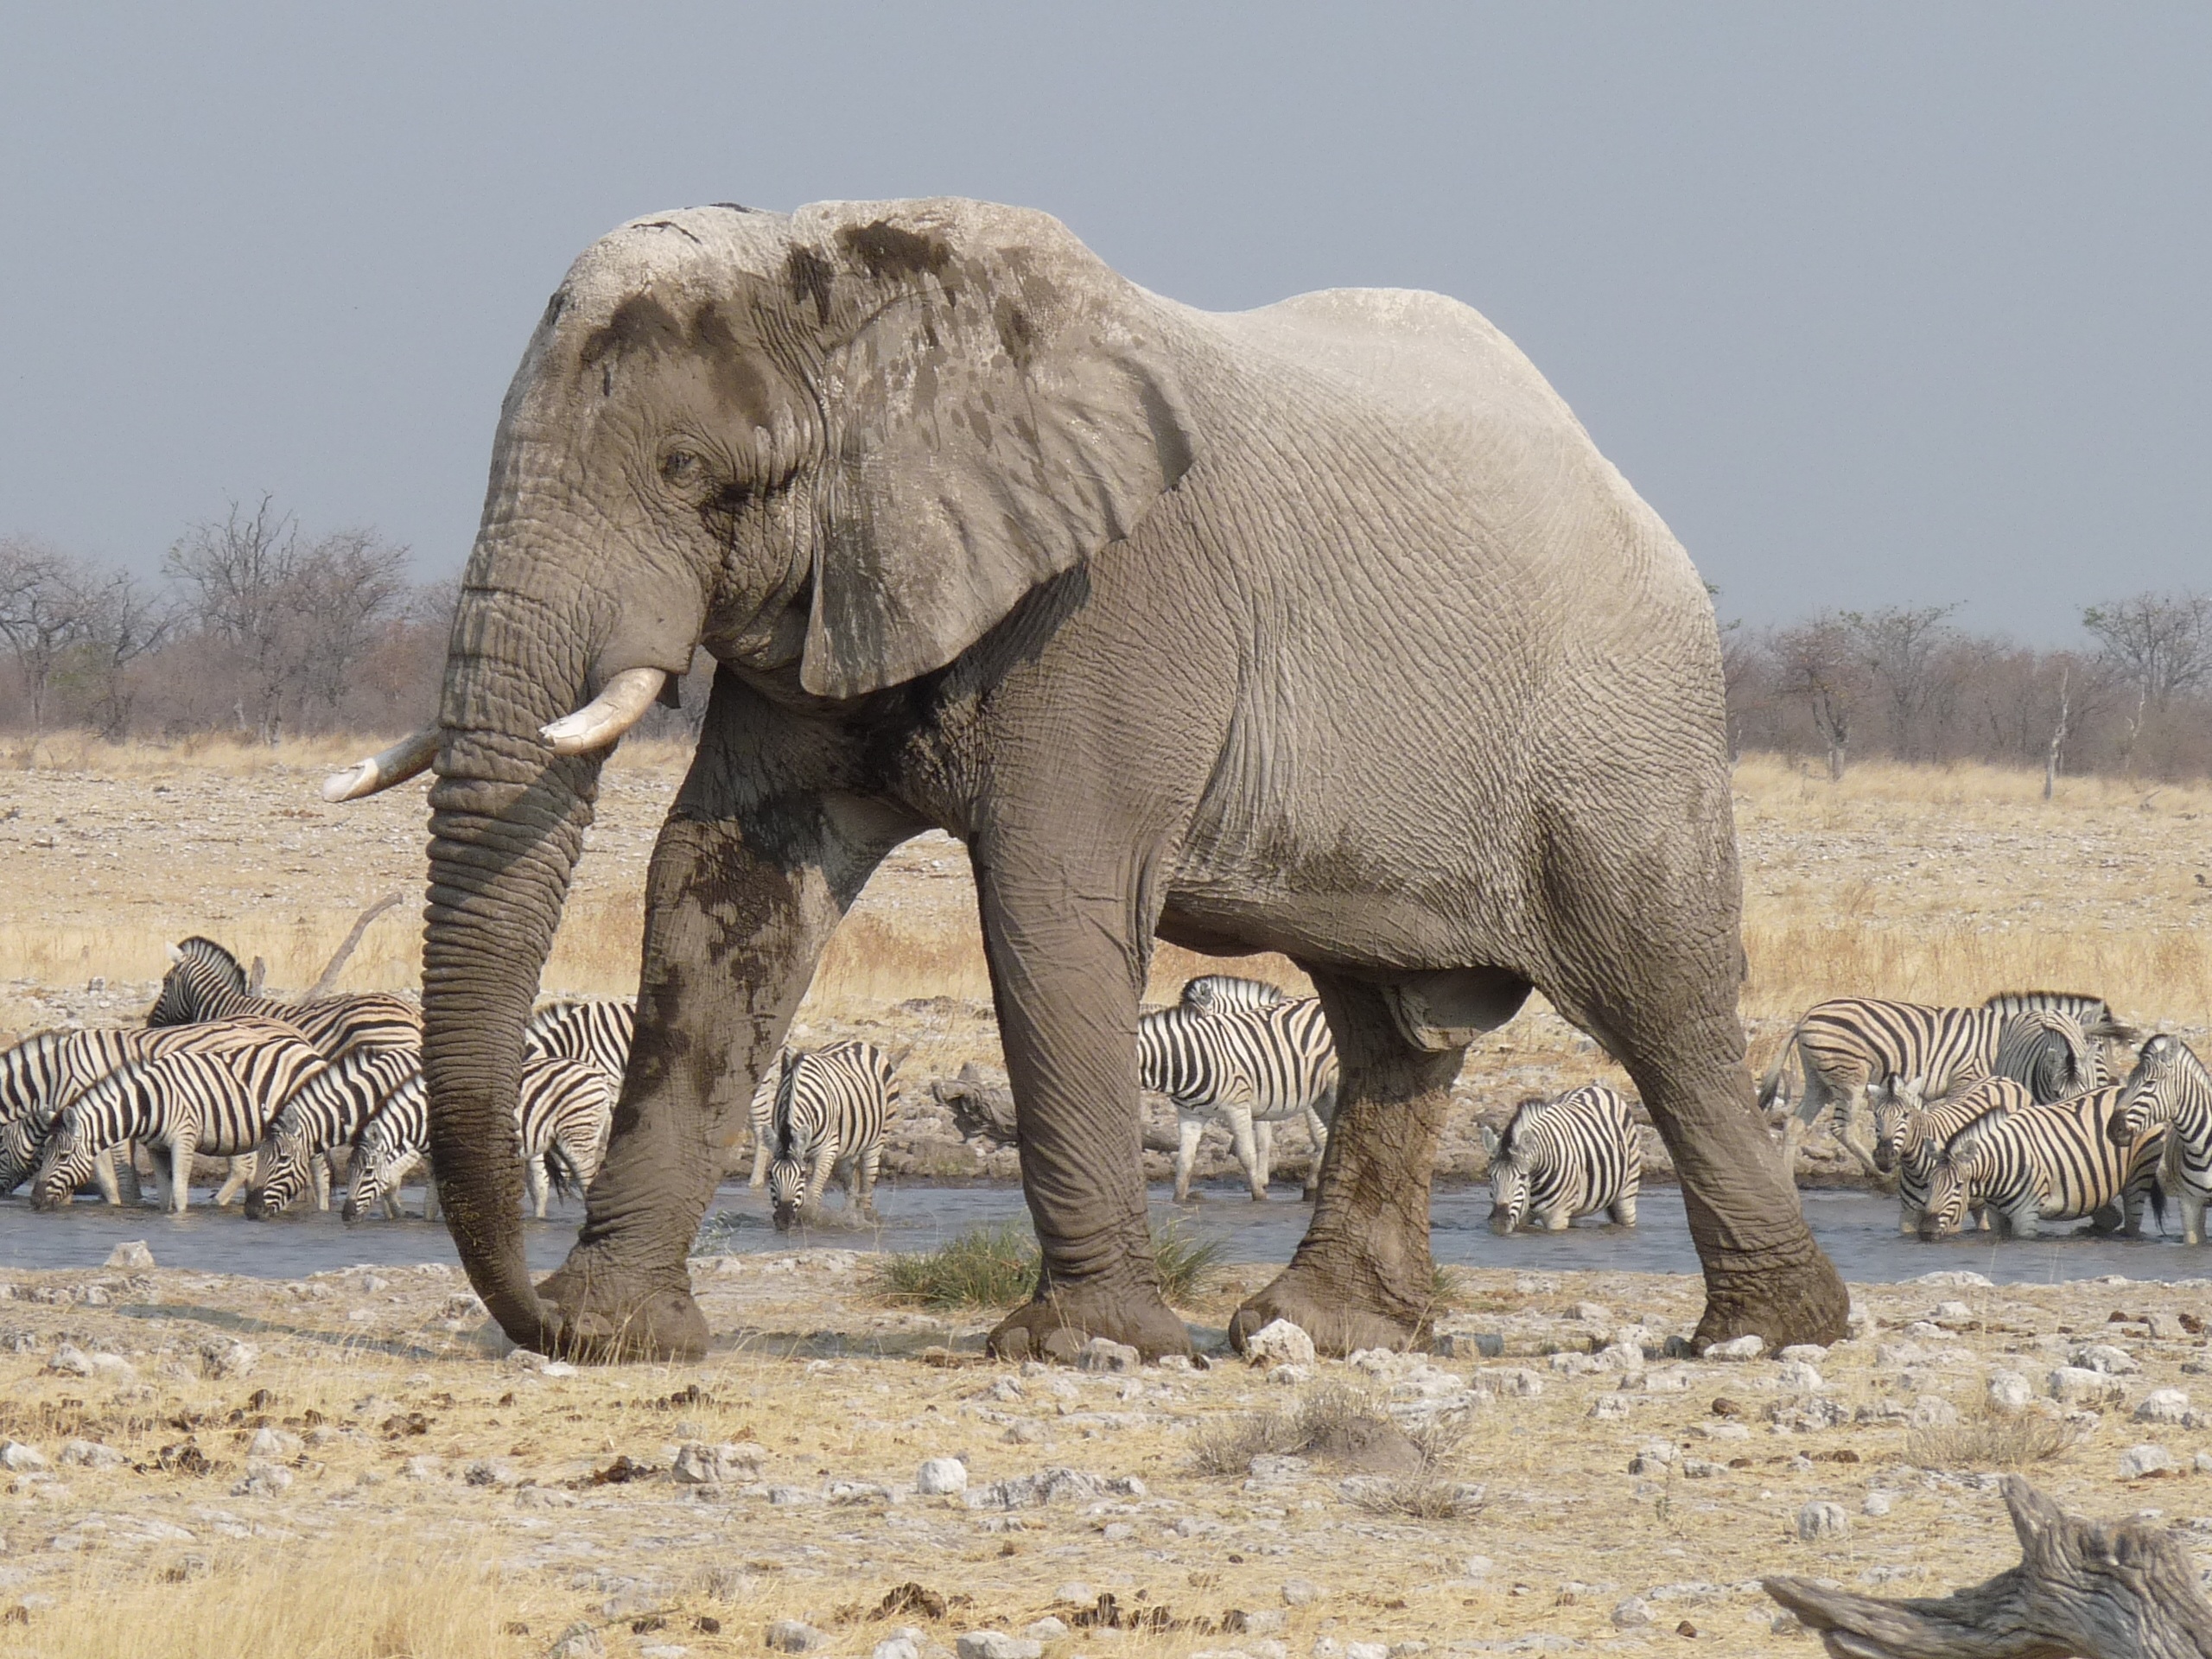
adventure, wildlife, herd, mammal, fauna, savanna, elephant, safari, namibia, indian elephant, african elephant, etosha, elephants and mammoths